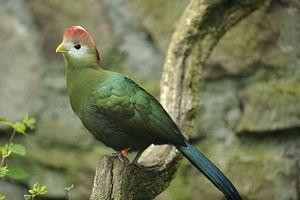
Touraco de fischer
Le Parc zoologique et botanique de Mulhouse est un parc zoologique français situé en région Grand Est, dans le Haut-Rhin, au sud-est de la ville de Mulhouse. Créé en 1868 par des industriels, menés par Charles Thierry-Mieg fils, il sera successivement la propriété du Cercle mulhousien, de la Société industrielle de Mulhouse, puis de la Ville à partir de 1893. Il est aujourd'hui géré par la communauté d'agglomération de la région mulhousienne, Mulhouse Alsace Agglomération. Son directeur est, depuis 2010, le vétérinaire Brice Lefaux.
Le Touraco de Pauline, connu aussi en tant que Touraco pauline ou Touraco à huppe rouge, est une espèce d'oiseaux appartenant à la famille des Musophagidae.